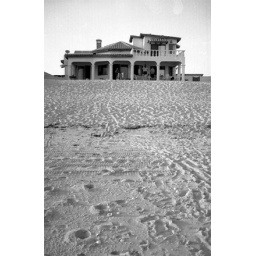
The view from the beach of the house I and my family stayed at in Puerto Pnasco, Mexico.